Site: brandenburg
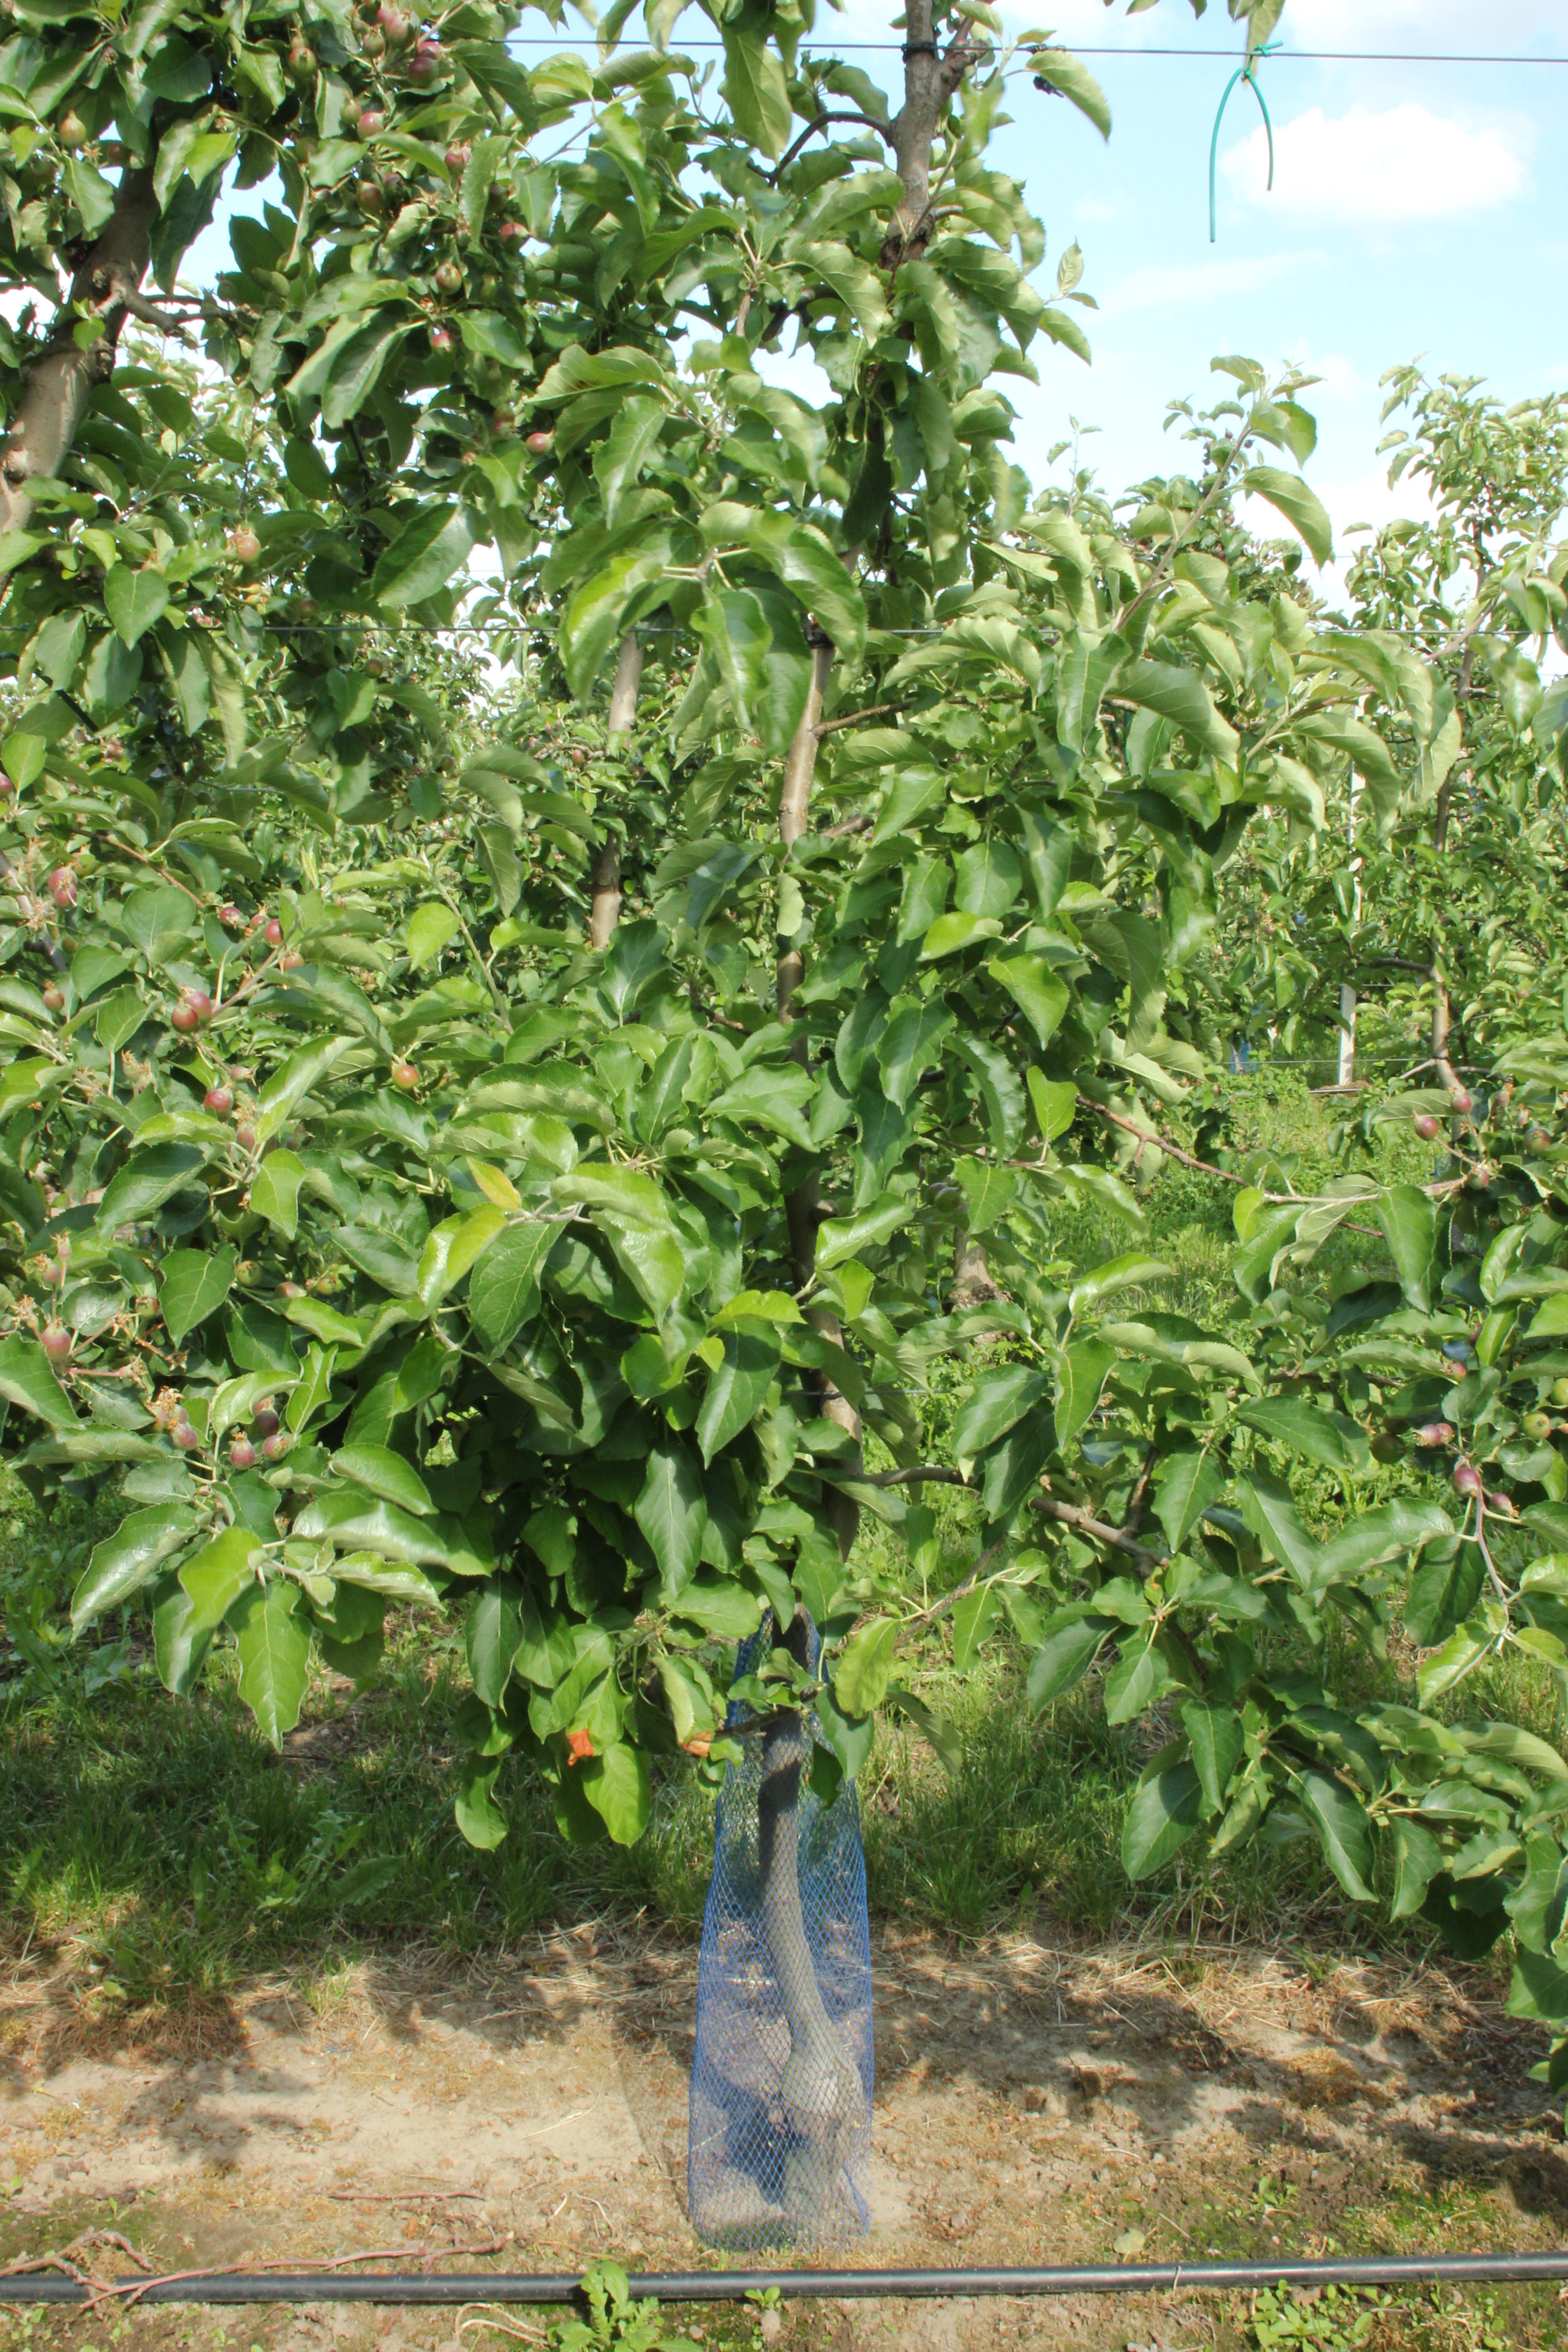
Growth stage (BBCH 72): Development of fruit